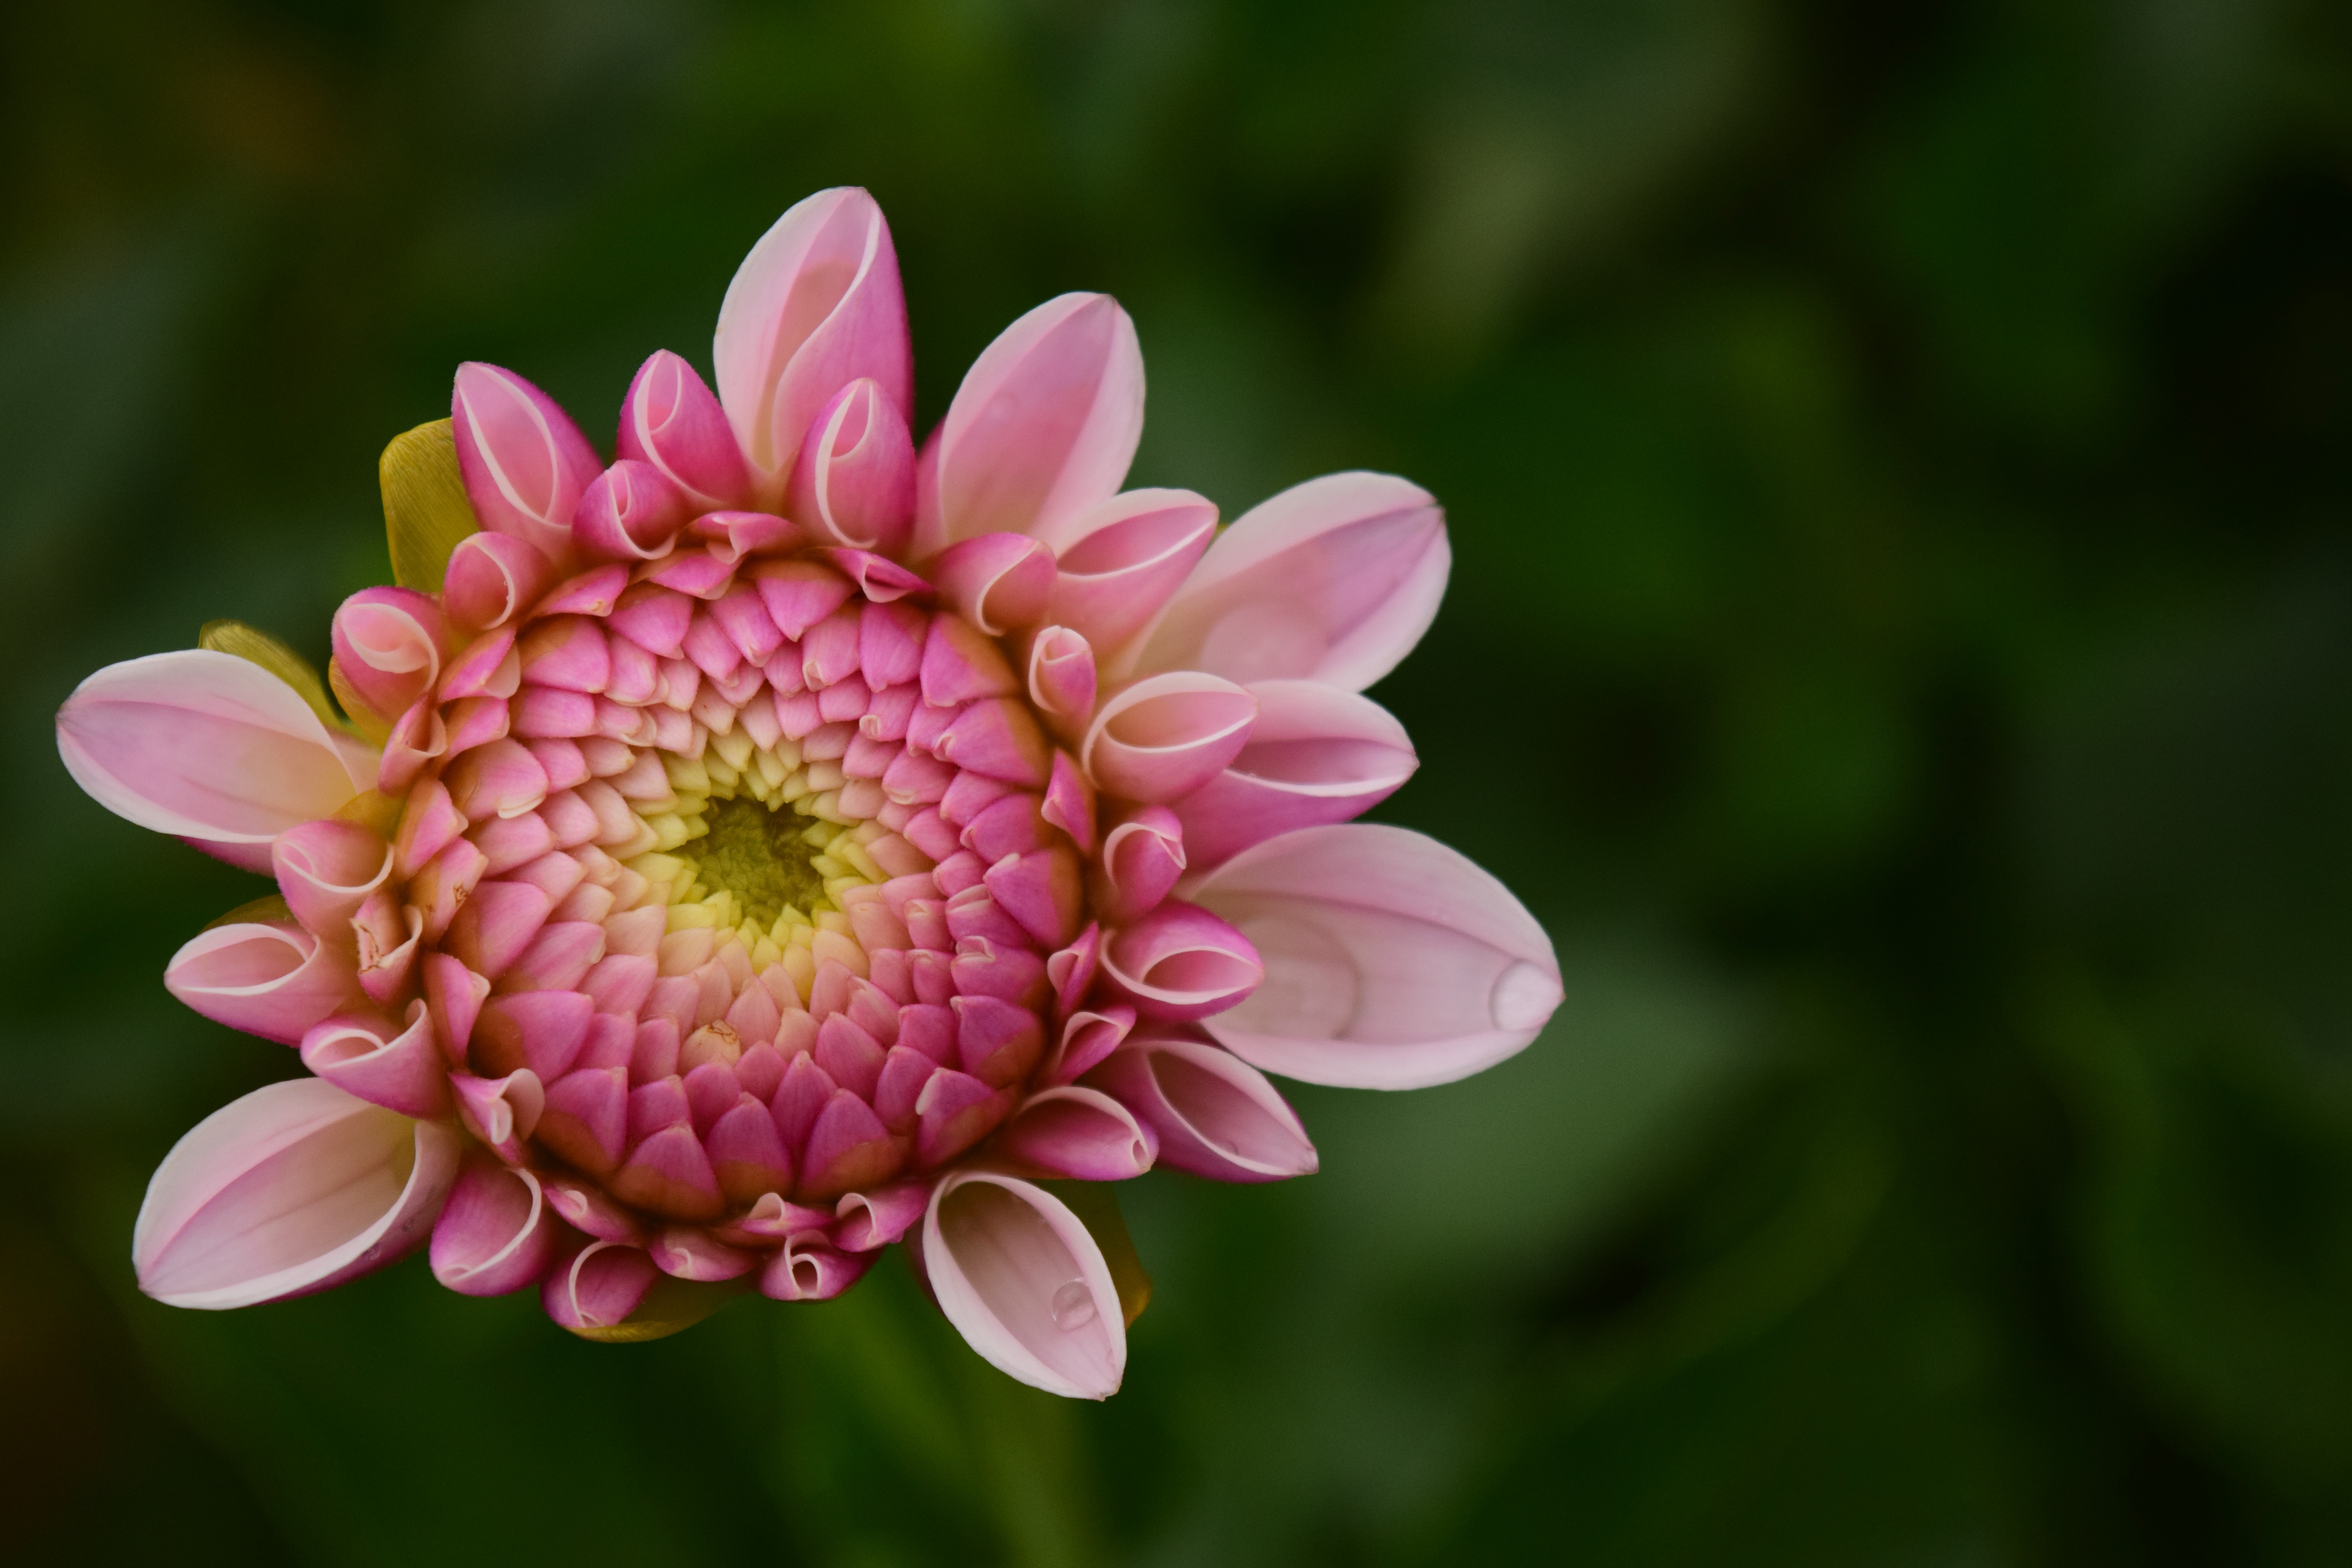
blossom, plant, rain, flower, petal, bloom, wet, daisy, botany, pink, close, flora, drip, wildflower, close up, dahlia, moist, flower garden, late summer, dahlia garden, awakening, macro photography, garden plant, flowering plant, daisy family, annual plant, plant stem, land plant